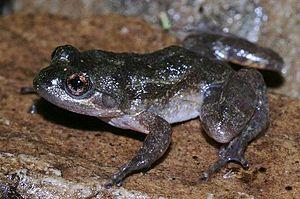
Mantidactylus pauliani est une espèce d'amphibiens de la famille des Mantellidae.
Renaud Paulian, né le 28 mai 1913 à Neuilly-sur-Seine et décédé le 16 août 2003 à Bordeaux, est un naturaliste français. Il fut selon l'entomologiste Henri-Pierre Aberlenc « sans aucun doute l’un des plus grands entomologistes du XXᵉ siècle ».